Badol Gaon

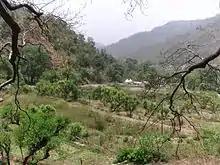
Temple built by Kalas of Badolgaon

The village is surrounded by other small villages including Malya, Mandai, Bijnor. The nearest post office is in the adjacent village of Mandai which also has Intermediate college. The river Malini has its origin alongside this village. A few kilometers down the river is the Karnva ashram.